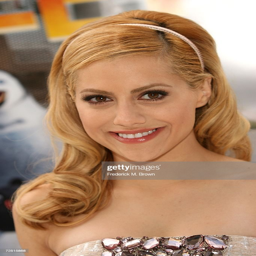
actor attends the film premiere .